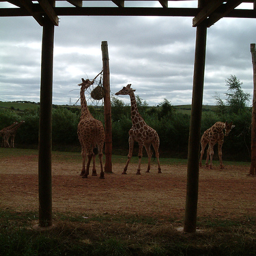
A herd of giraffe standing next to each other.
Three giraffes stand in an area with provided food.
a couple of giraffes are standing in the dirt
Three giraffes are seen in the distance around a pole.
Three giraffes  one tugging at something on a pole with his mouth.